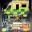
Label: ambulance